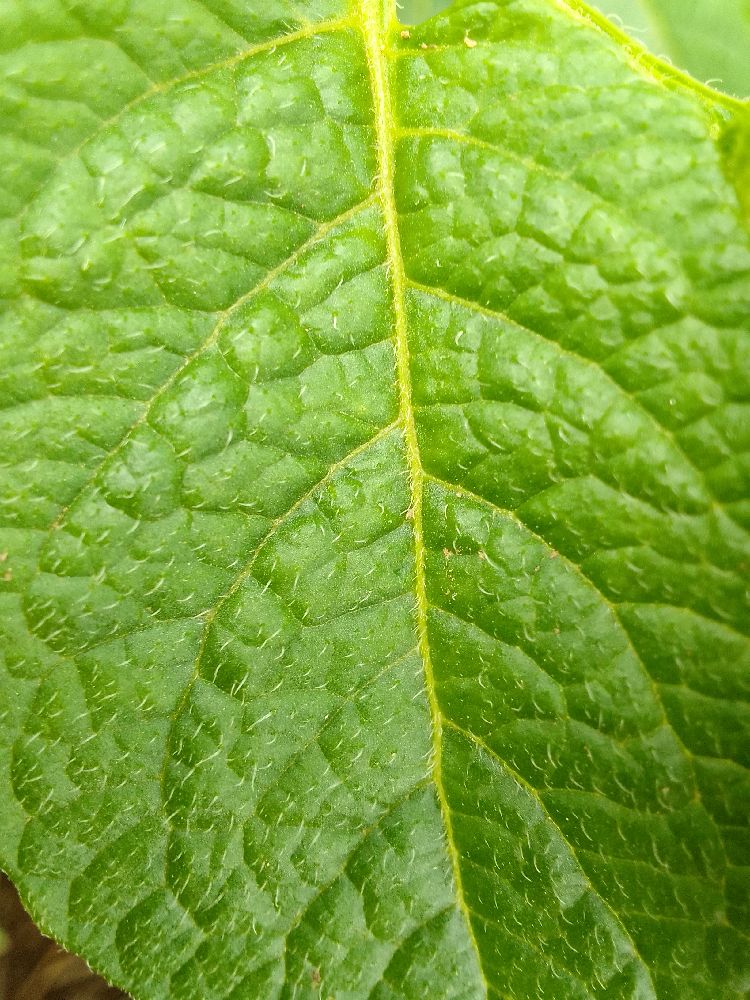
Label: Healthy